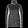
Label: Pullover